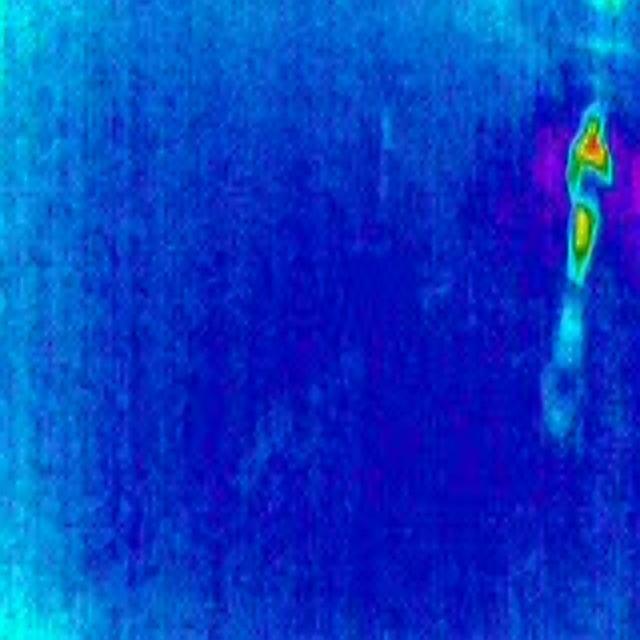
Detected objects:
label: person